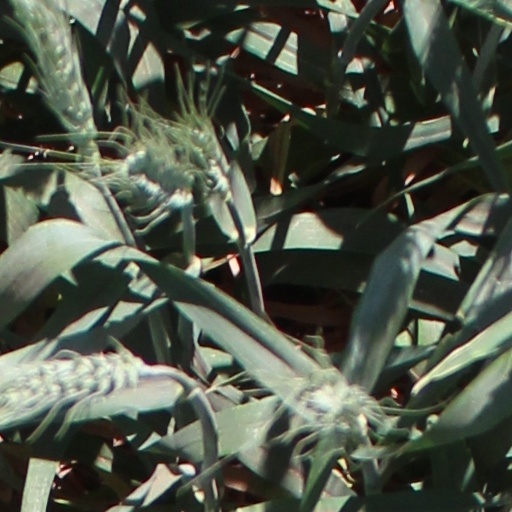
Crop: wheat